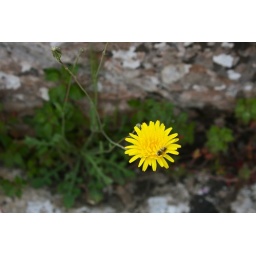
flying upon a flower